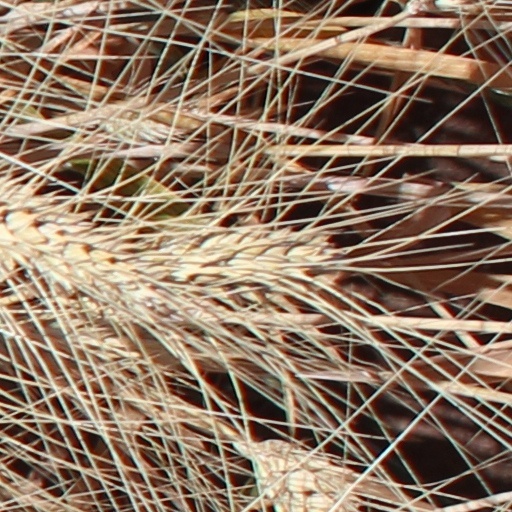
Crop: wheat